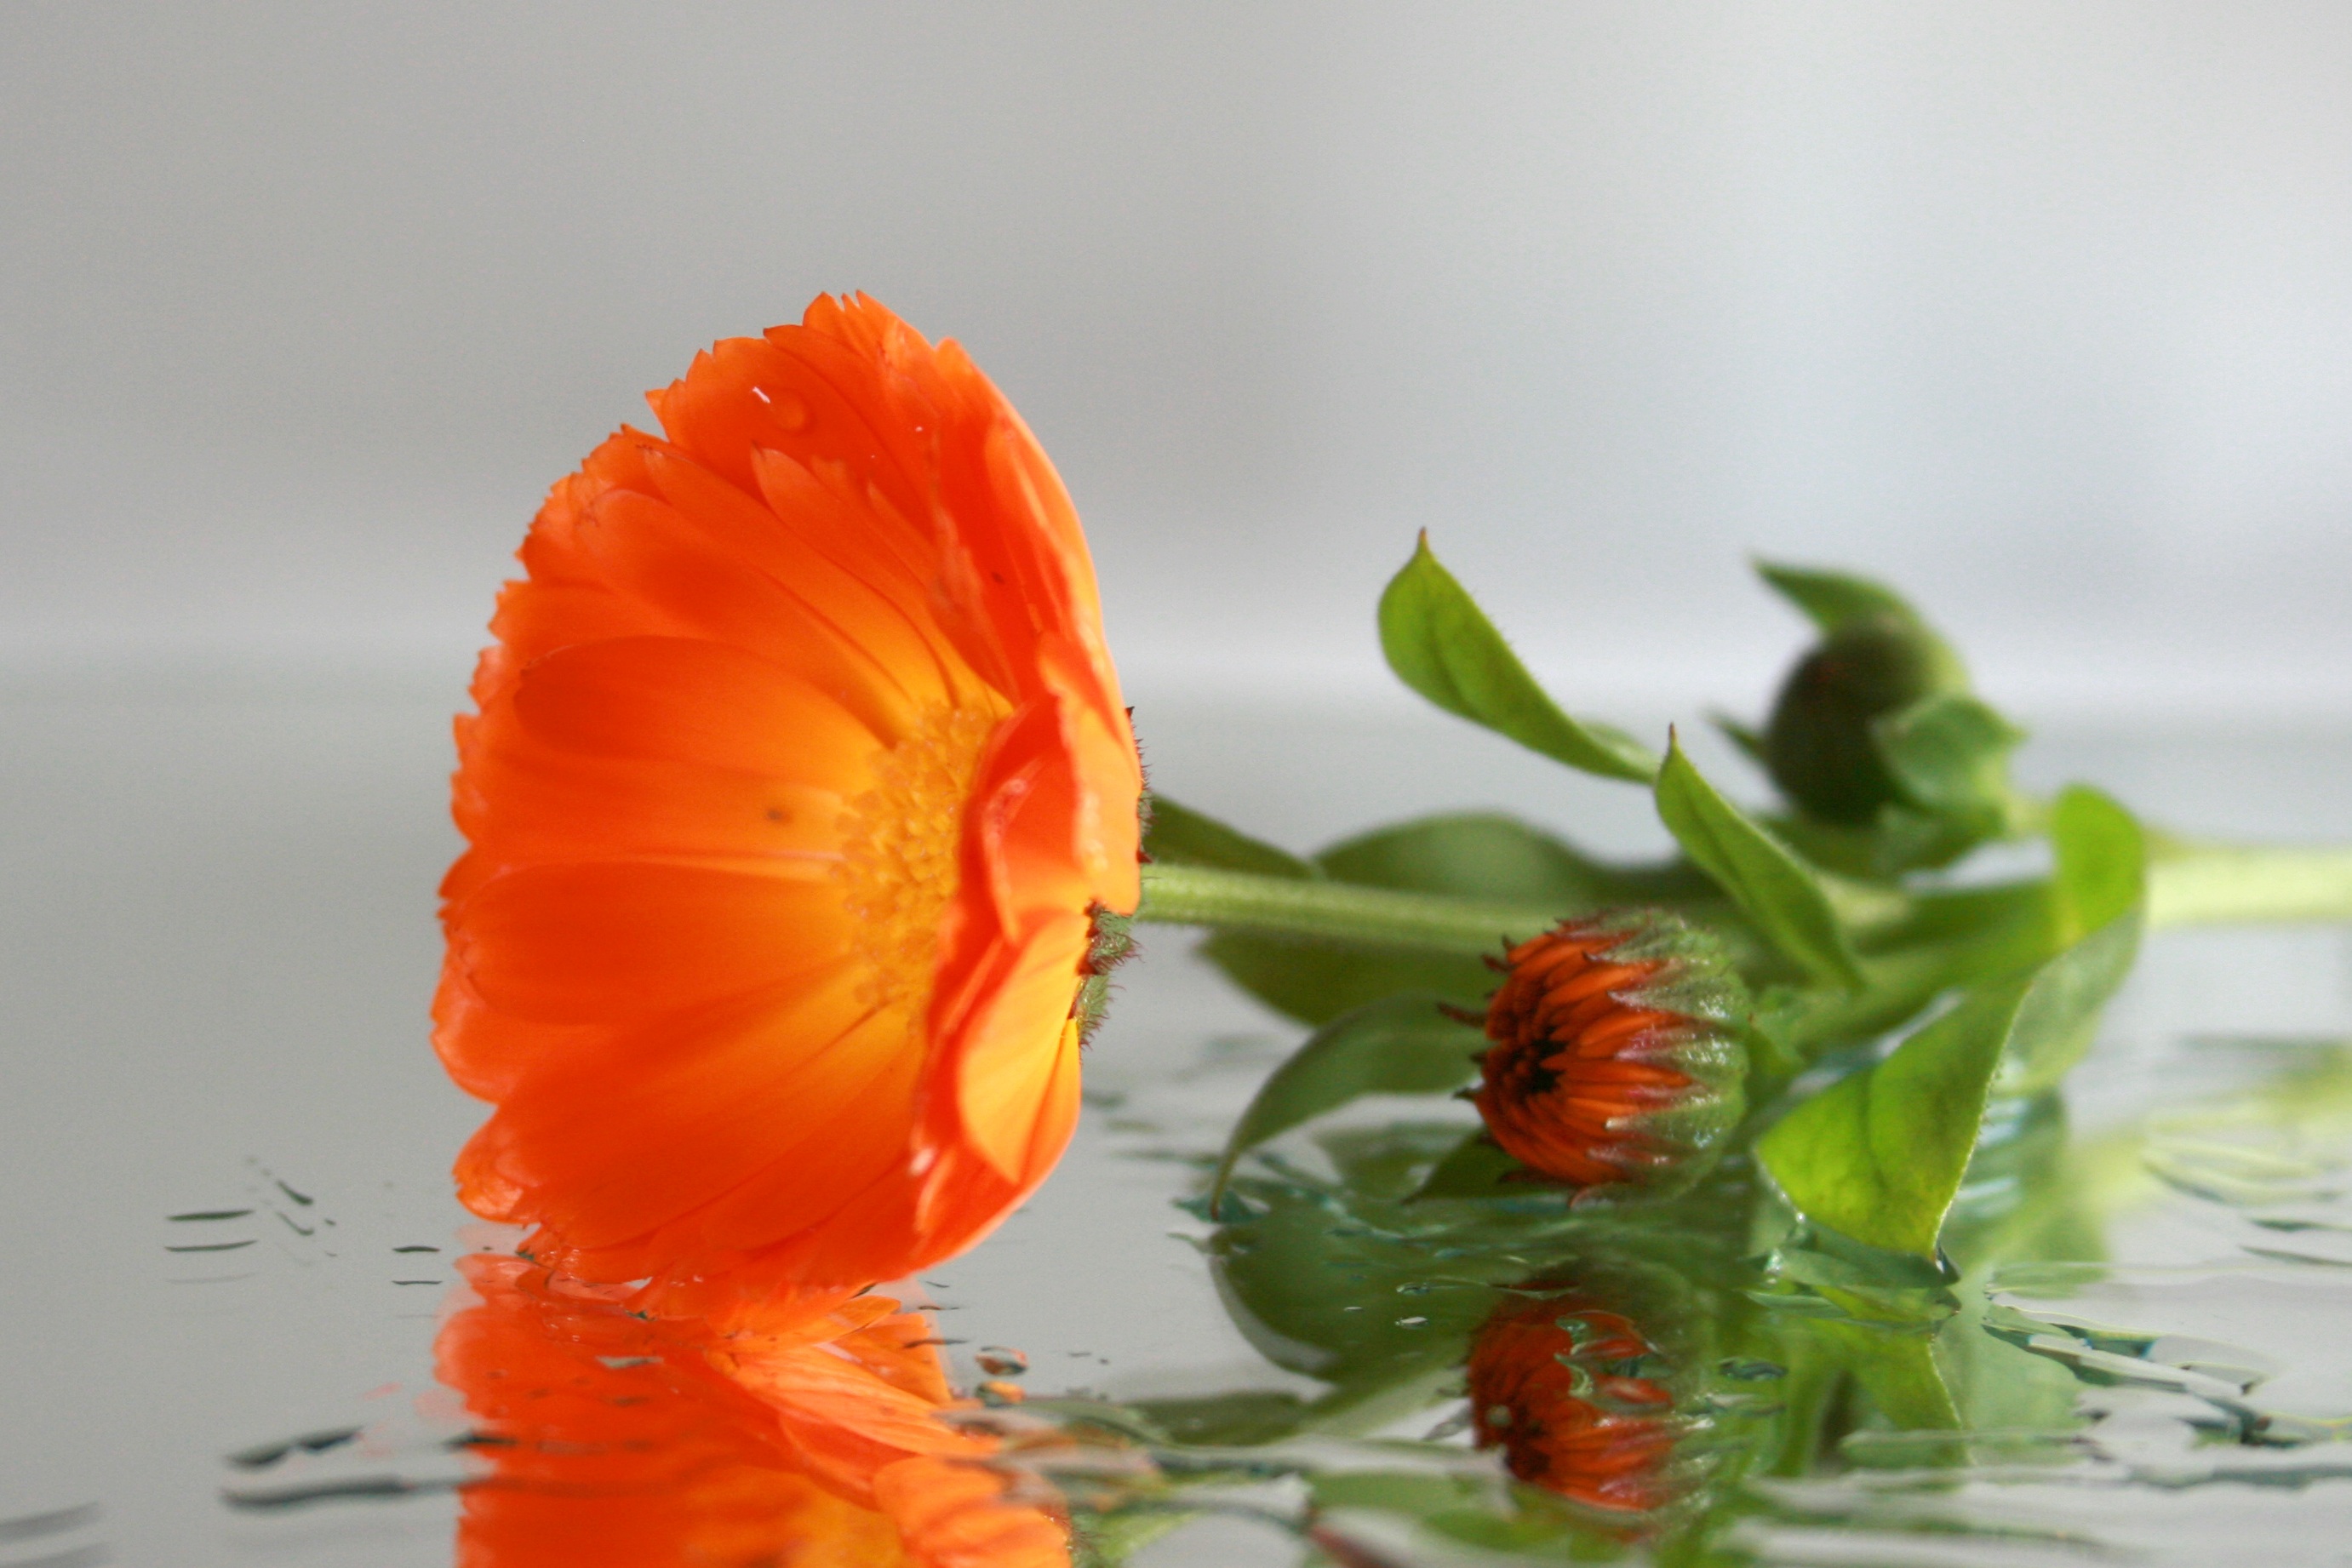
water, plant, flower, petal, bloom, wet, orange, reflection, red, produce, insect, macro, yellow, close, flora, invertebrate, flowers, close up, mirror, photograph, mirroring, macro photography, flowering plant, floral decode, land plant